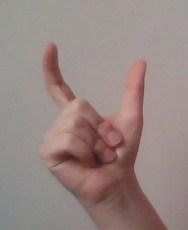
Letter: nun